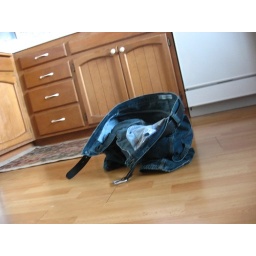
dan's pants in the kitchen floor